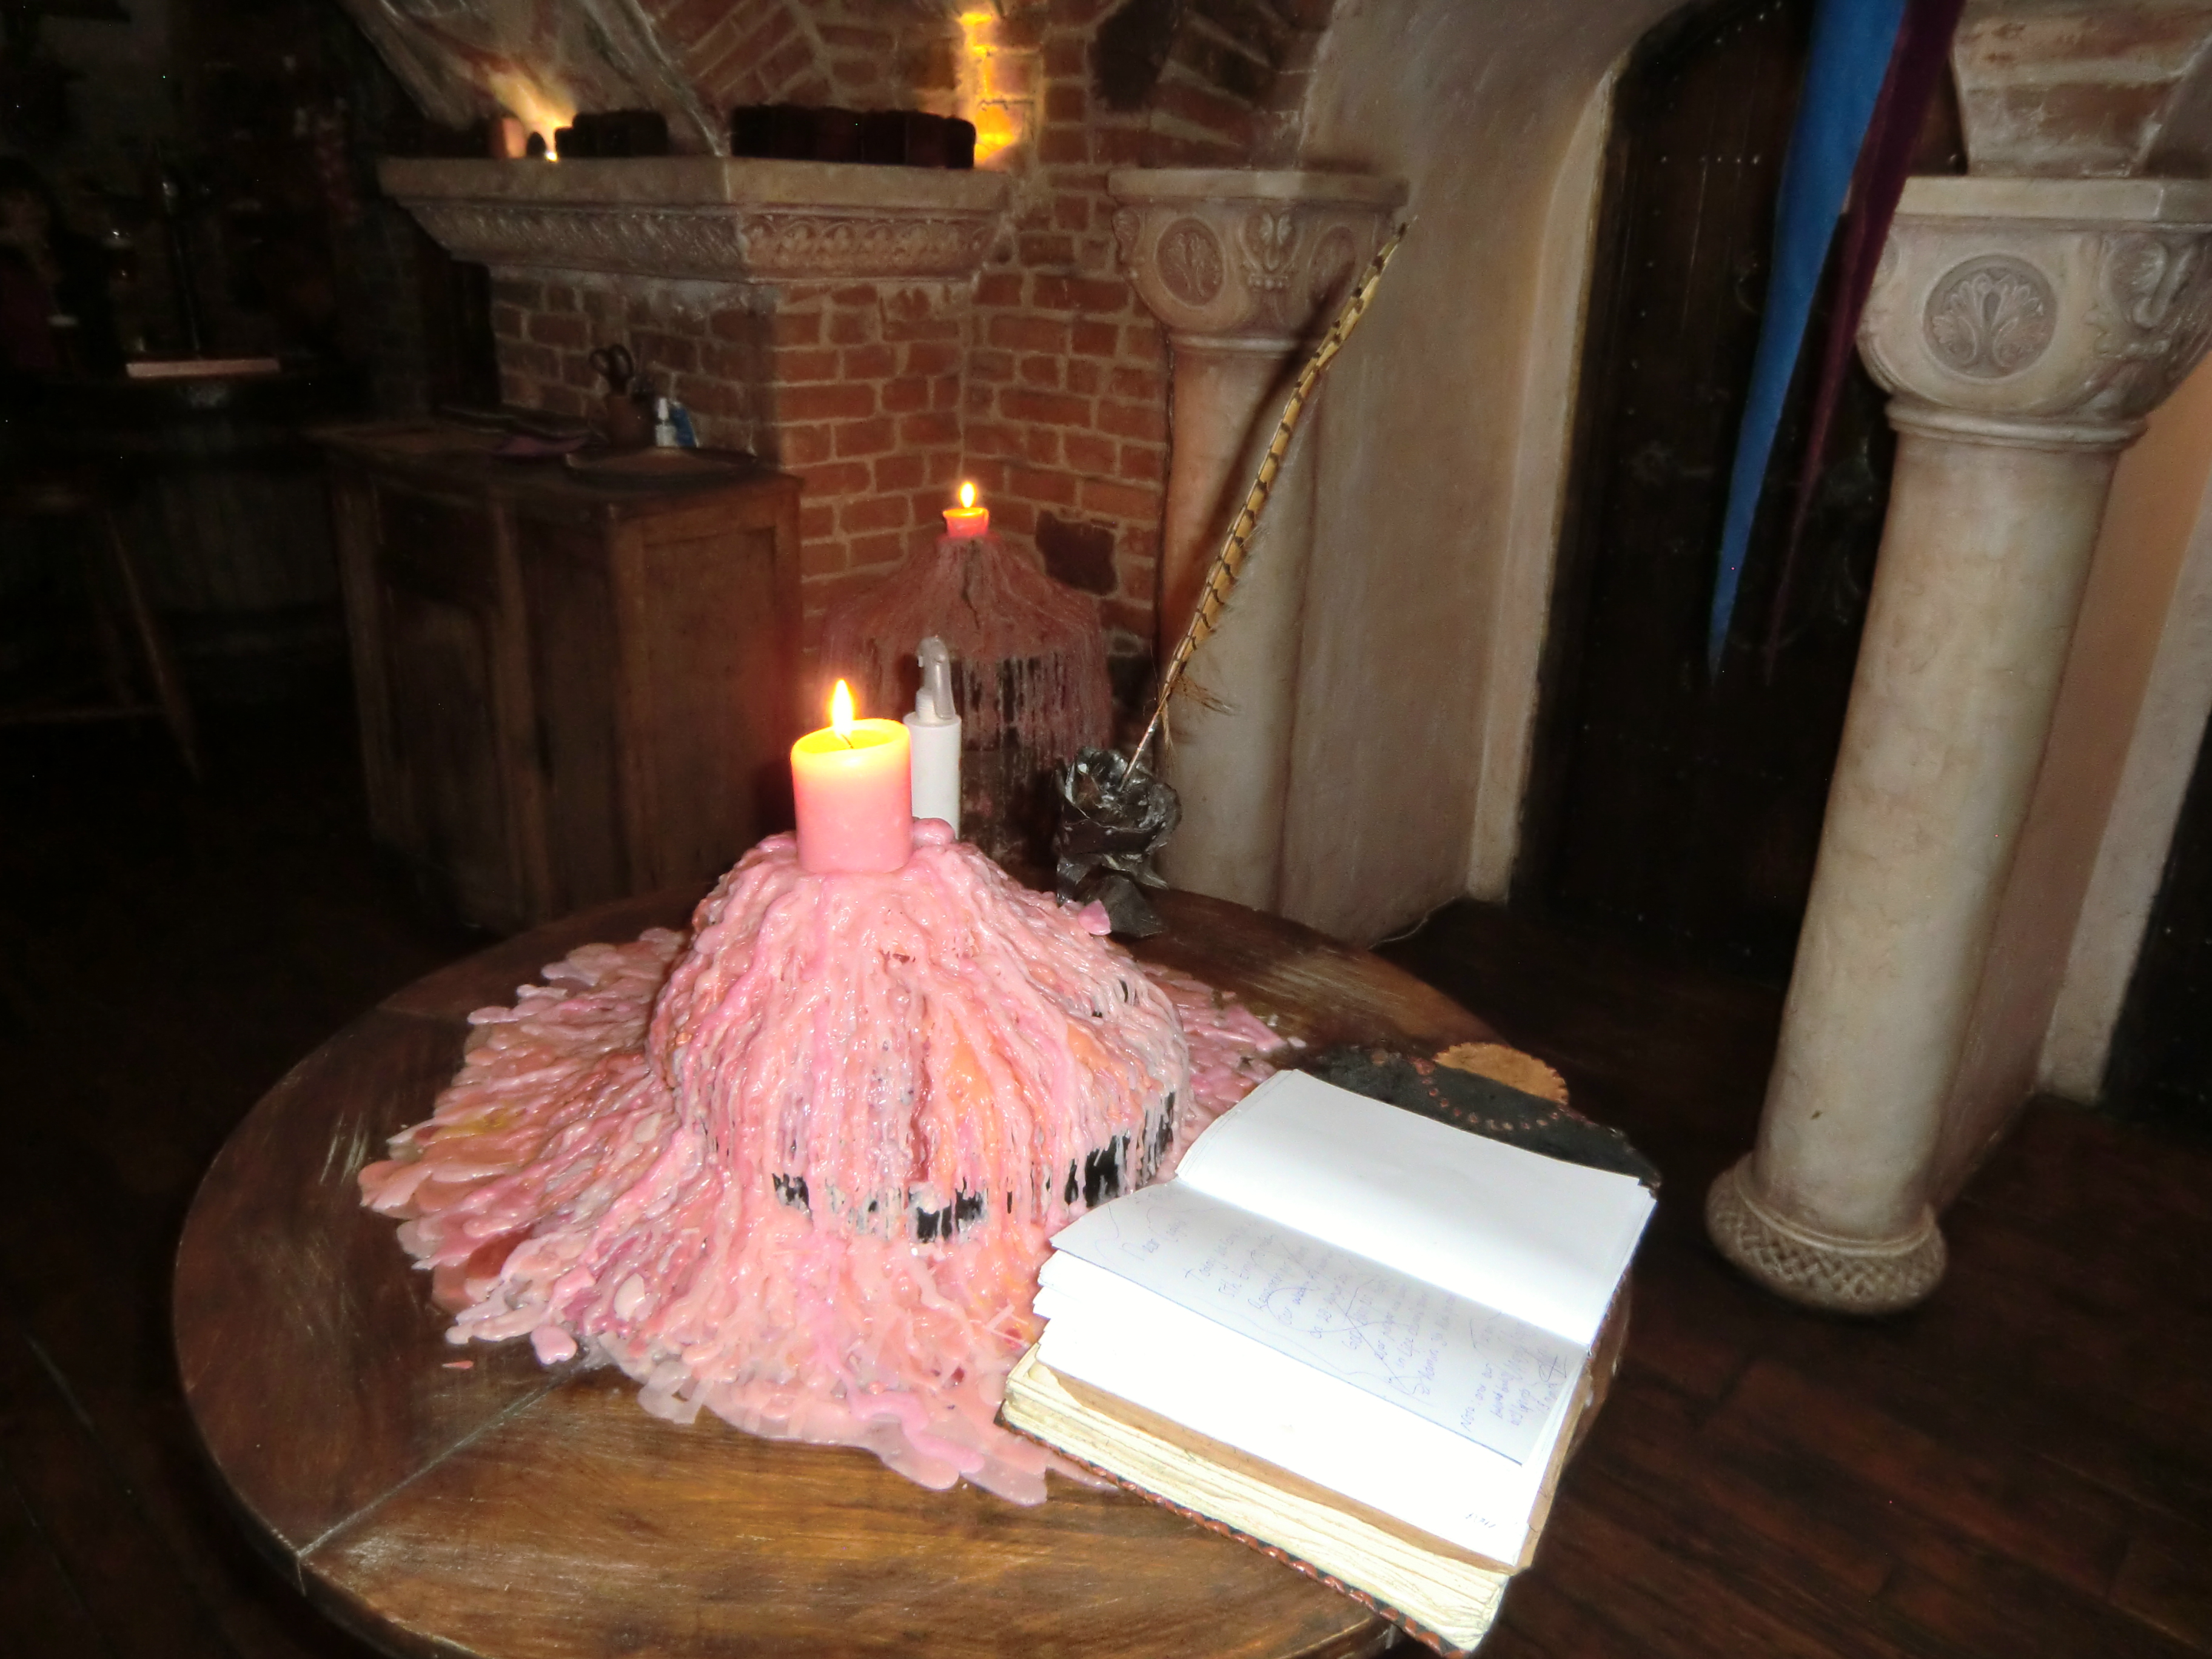
Legend Restaurant, odessa, ukraine, pink, dress, room, table, furniture, chair, interior design